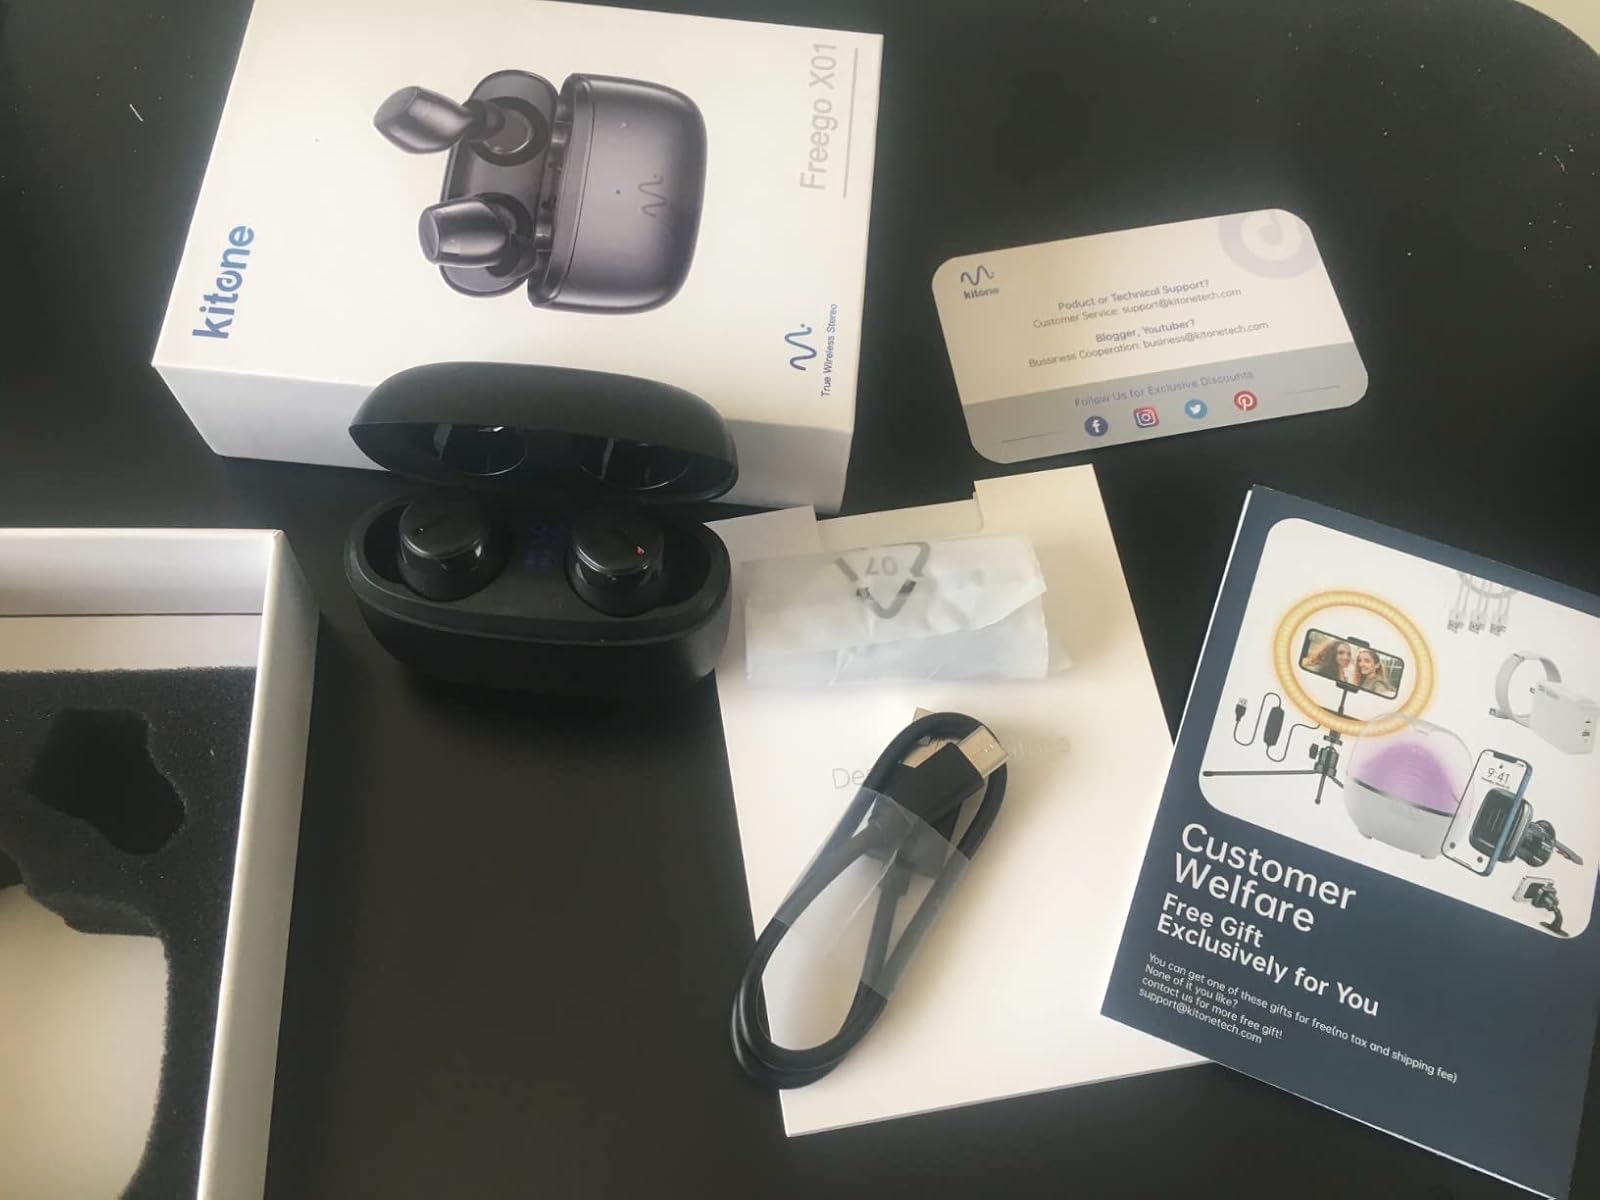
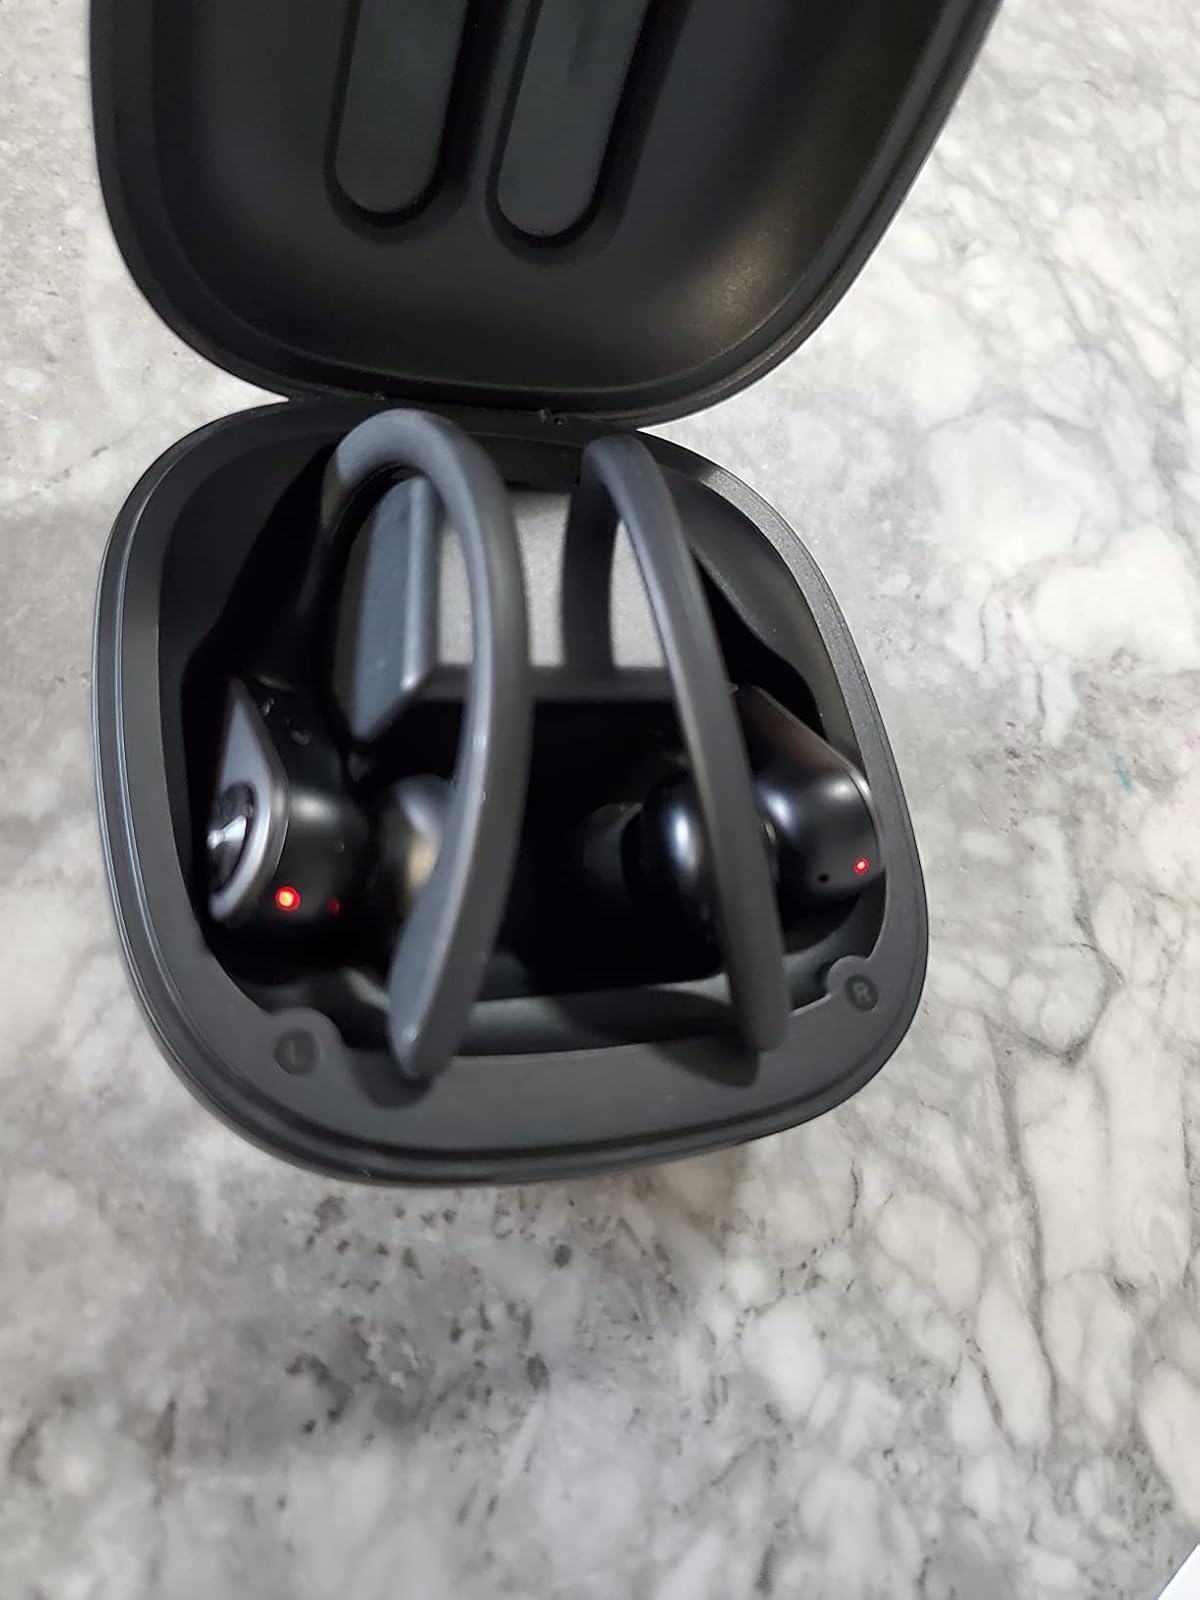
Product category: earbuds
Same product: no